Saint-André-le-Gaz

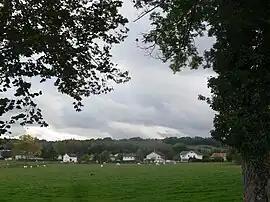
A general view of Saint-André-le-Gaz

Saint-André-le-Gaz is a commune in the Isère department in southeastern France.